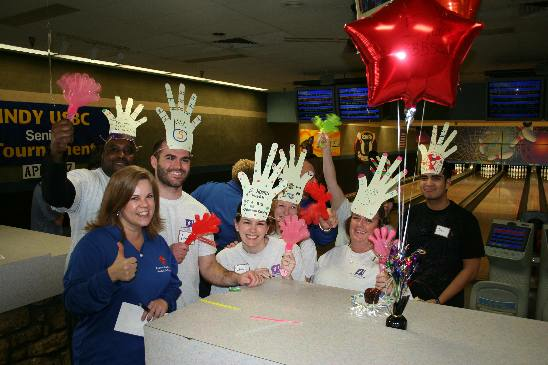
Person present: Yes